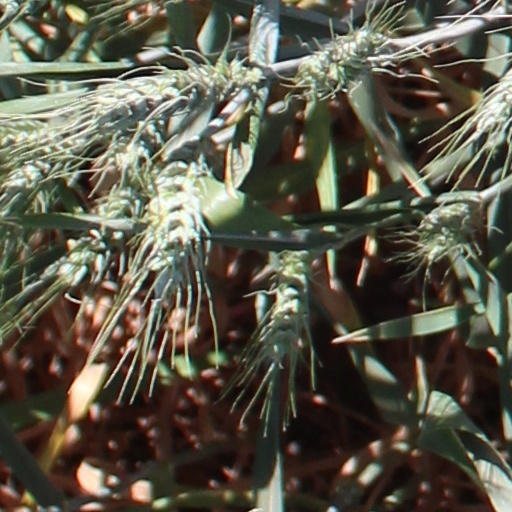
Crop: wheat